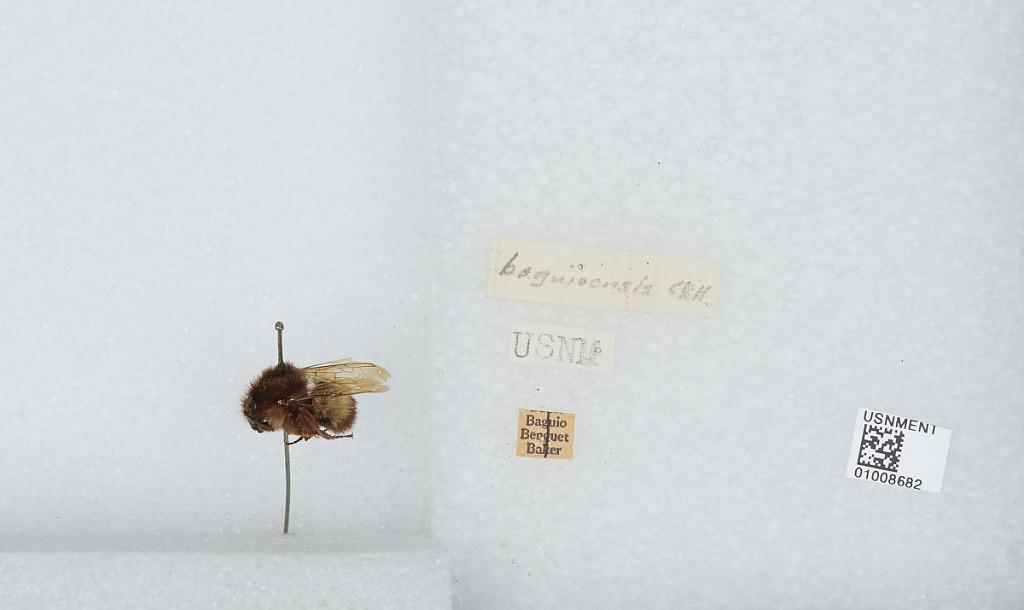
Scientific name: Bombus (Pyrobombus) flavescens Smith
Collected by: Baker
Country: Philippines
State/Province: Benguet
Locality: Baguio
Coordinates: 16.42, 120.6